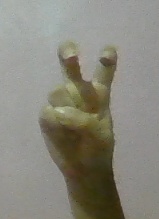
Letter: toot